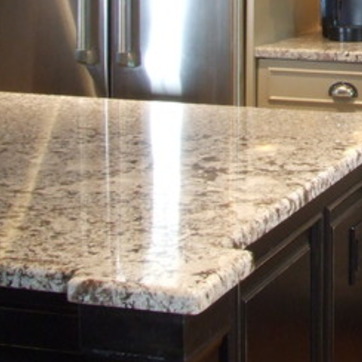
Material: polishedstone